Super Fuzz

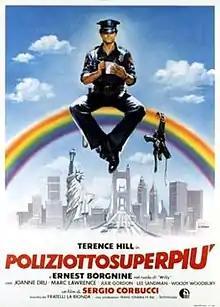
Italian theatrical release poster by Renato Casaro

Super Fuzz, also known as Super Snooper, is a 1980 superhero comedy film directed by Sergio Corbucci. The film stars Terence Hill and Ernest Borgnine. It is about Dave Speed, a bumbling Miami police officer who gains superpowers through an accidental nuclear exposure.